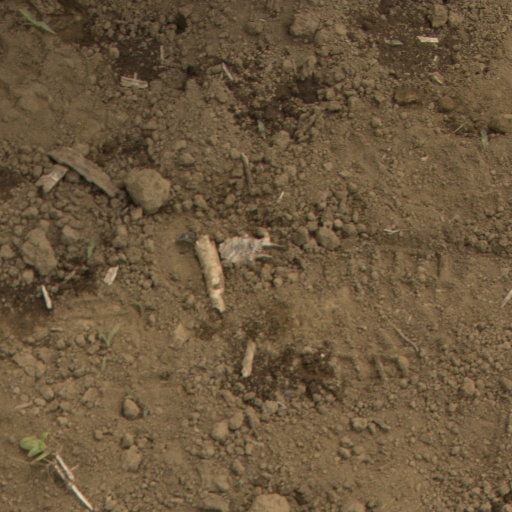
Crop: Jerusalem artichoke